No. 1 of the Secret Service

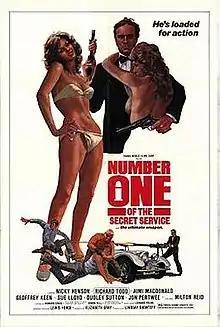
Original US film poster

No. 1 of the Secret Service is a 1977 imitation James Bond film directed and written by Lindsay Shonteff and starring Nicky Henson as British secret agent Charles Bind. It was produced by Shonteff and his wife Elizabeth Gray. The film had the working title of 008 of the Secret Service. It was released on VHS under the title Her Majesty’s Top Gun.